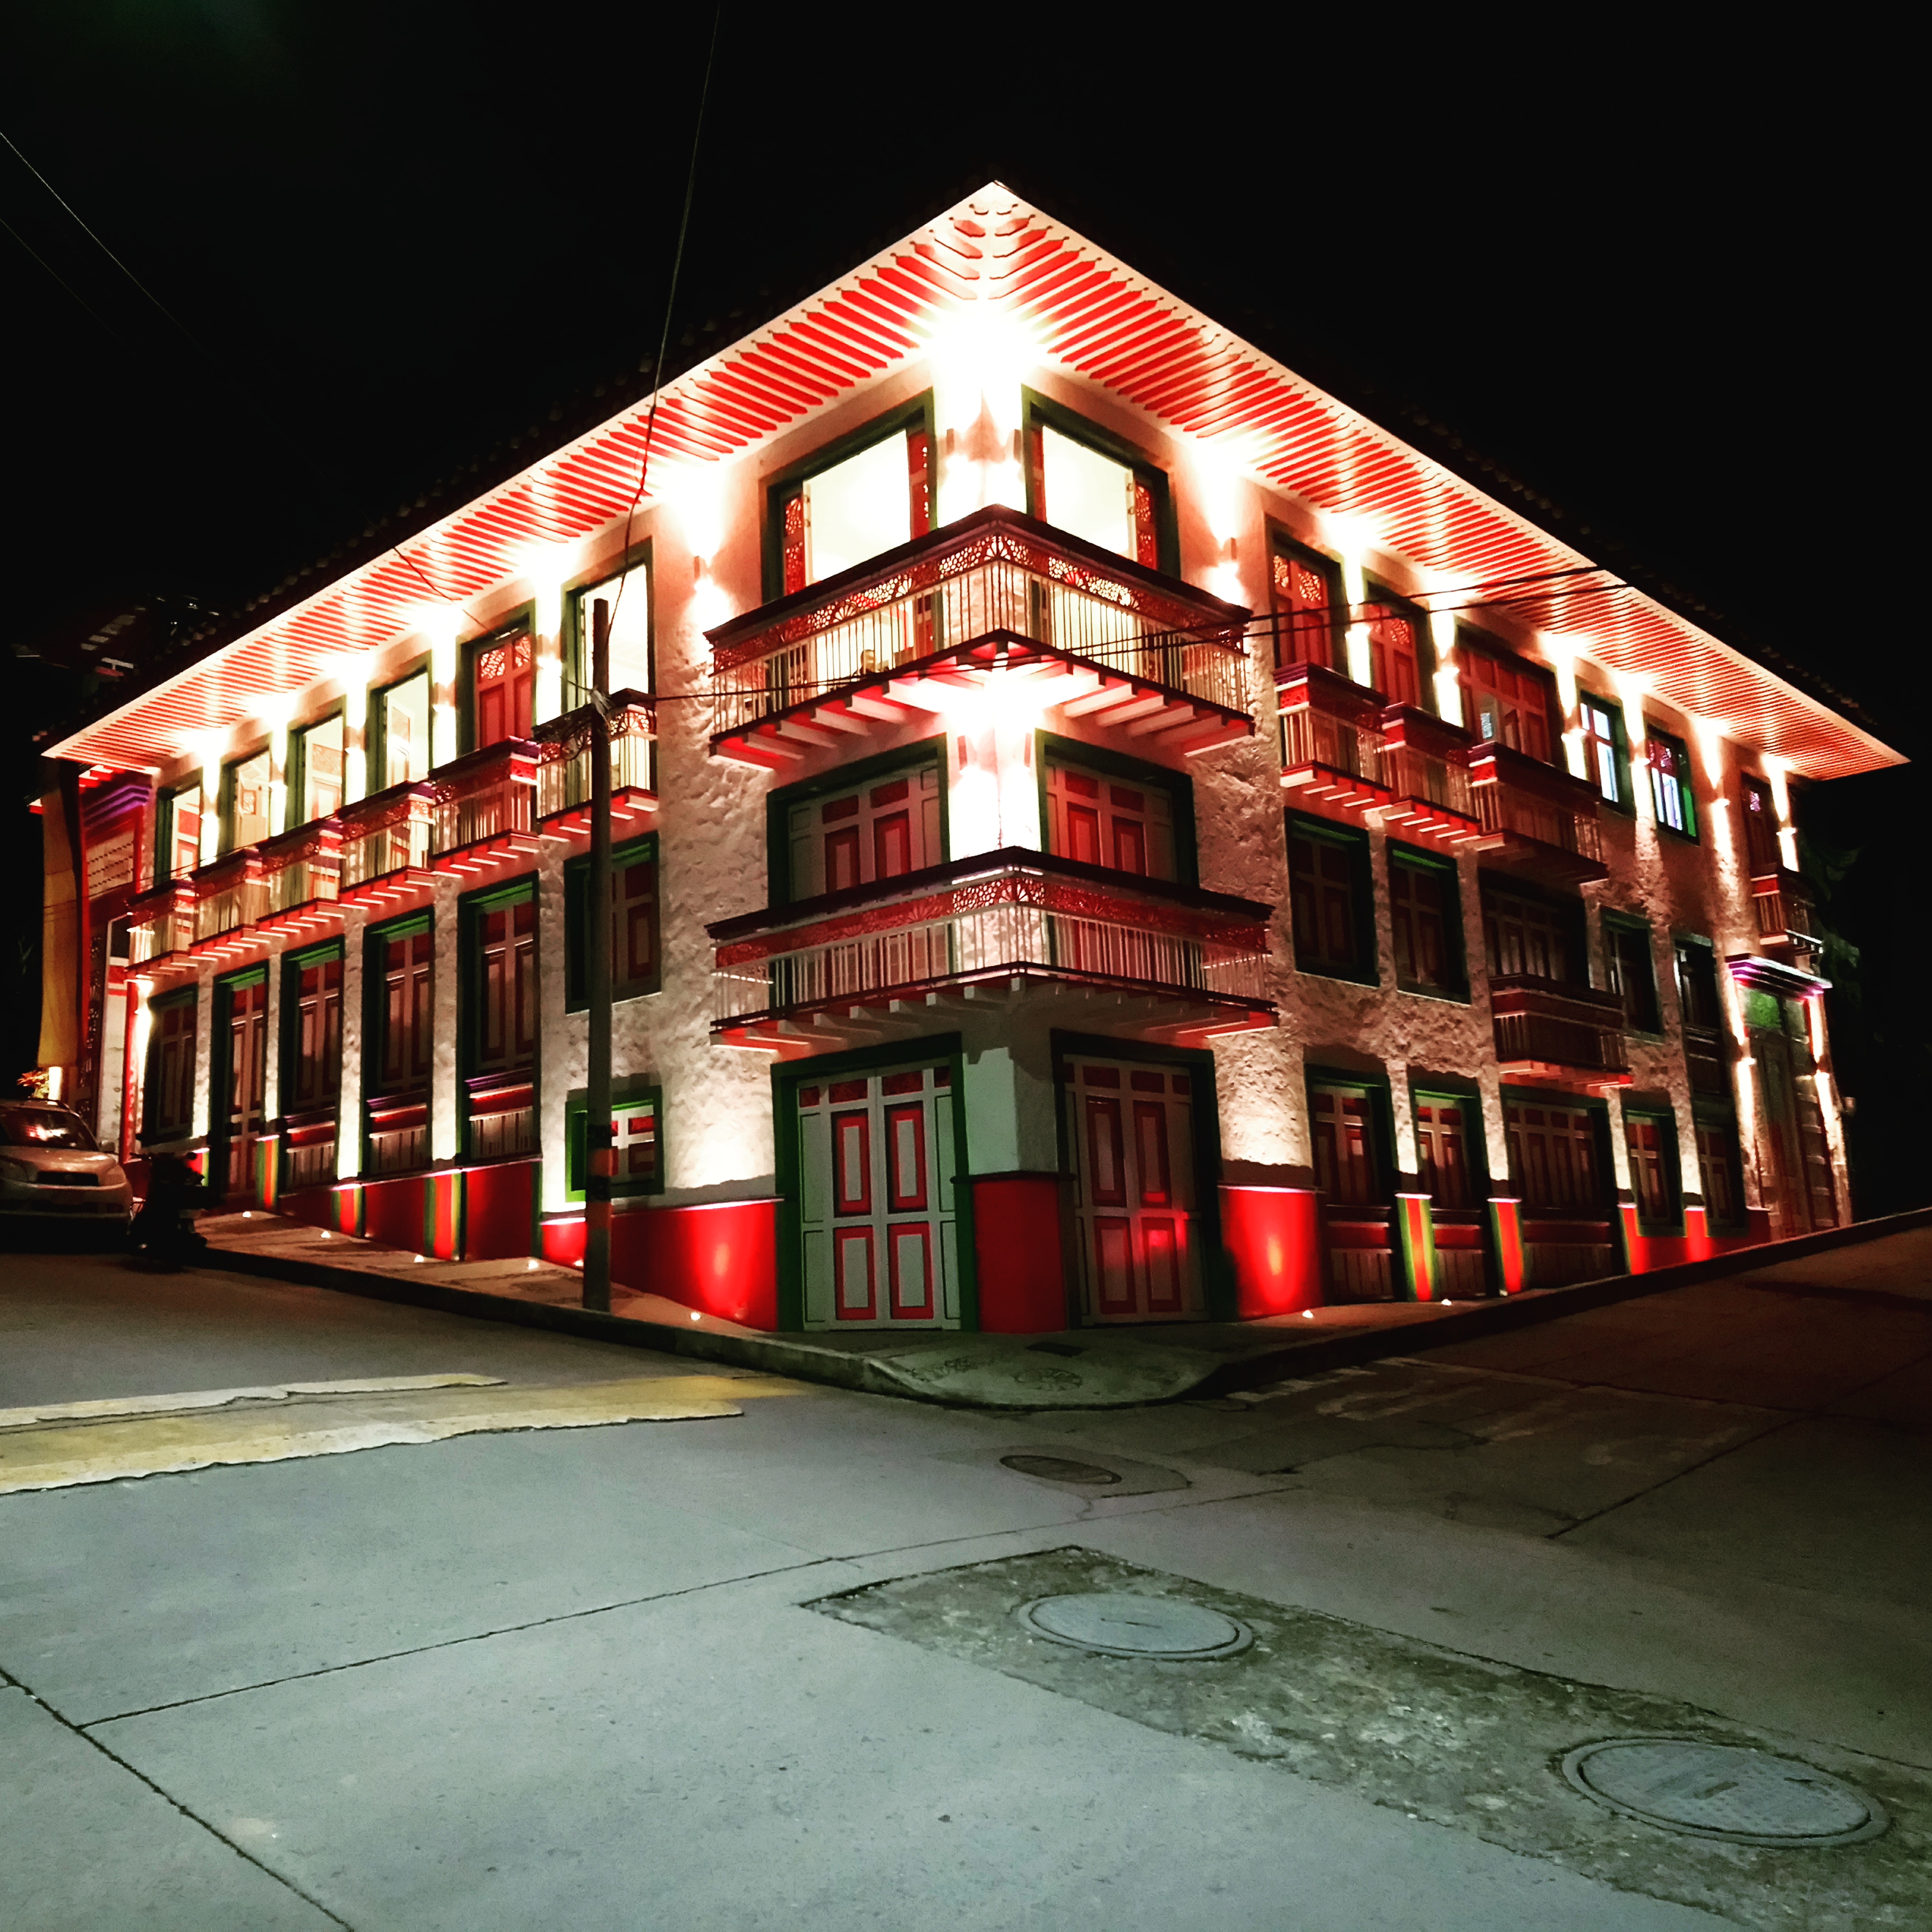
filandia, colombia, hotel, coffee, tourism, building, architecture, night, red, light, property, mixed use, lighting, house, home, facade, residential area, commercial building, real estate, apartment, city, downtown, neon